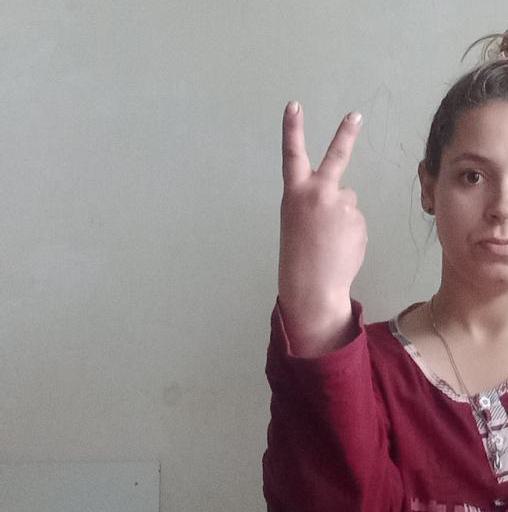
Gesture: peace_inverted